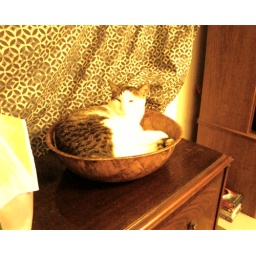
Smiley the kitty taking over the empty fruit bowl.